Discovery of Chile

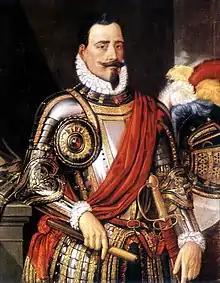
Pedro de Valdivia

In 1540, a new phase of conquest in Chile began. It was directed by Pedro de Valdivia, who died during the expedition. Trying for recruitment, Valdivia failed to acquire a large force, partly due to the region's scarcity of wealth and attitudes of the indigenous peoples. Nonetheless, he had designated the same route as Almagro for his expedition—the Atacama Desert. Reaching the Copiapó Valley, he founded settlements which would later become major cities in Chile: Santiago del Nuevo Extremo (now known as Santiago de Chile, since the date of independence in 1810) in 1541 and La Serena in 1544. He was later appointed governor of Chile in 1550 and resumed his conquest southwards, engaging in battles against the Mapuche tribes.